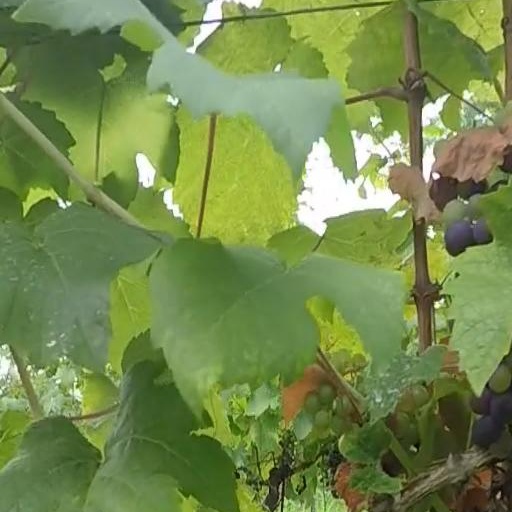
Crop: grape